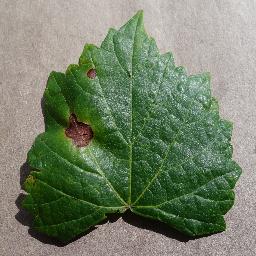
Label: Grape___Black_rot